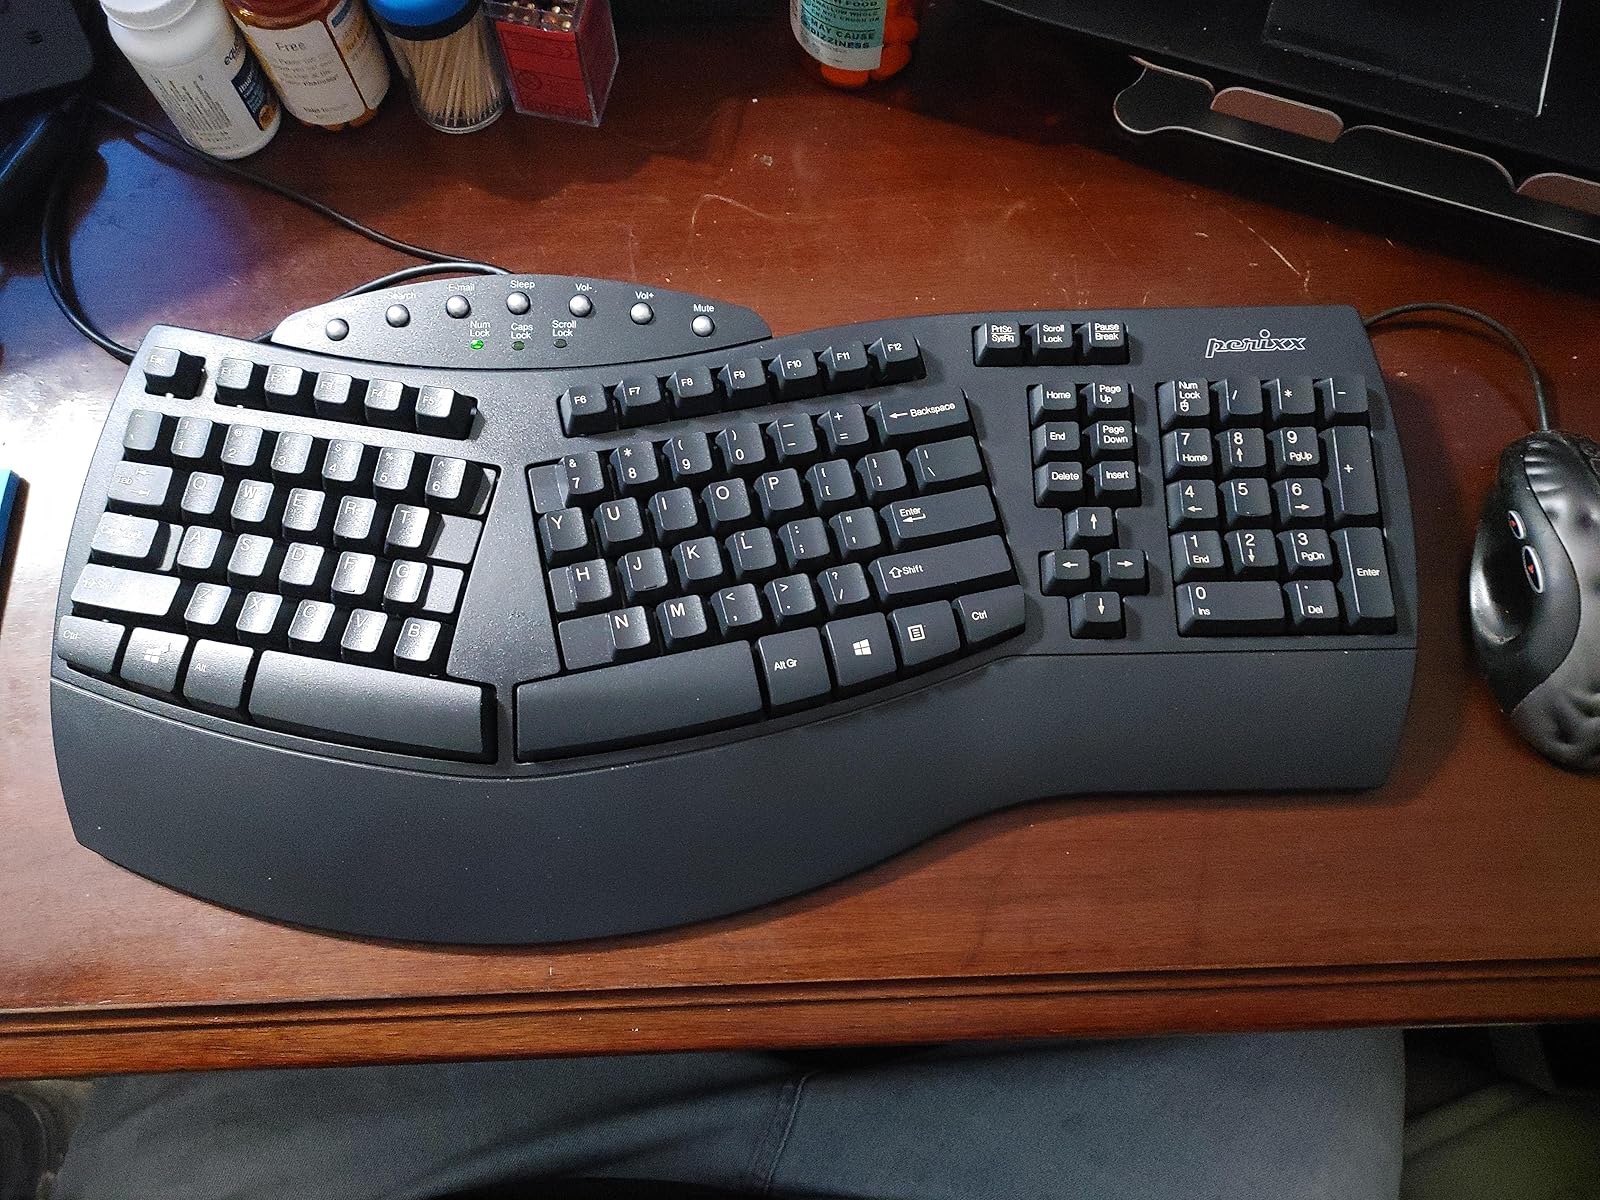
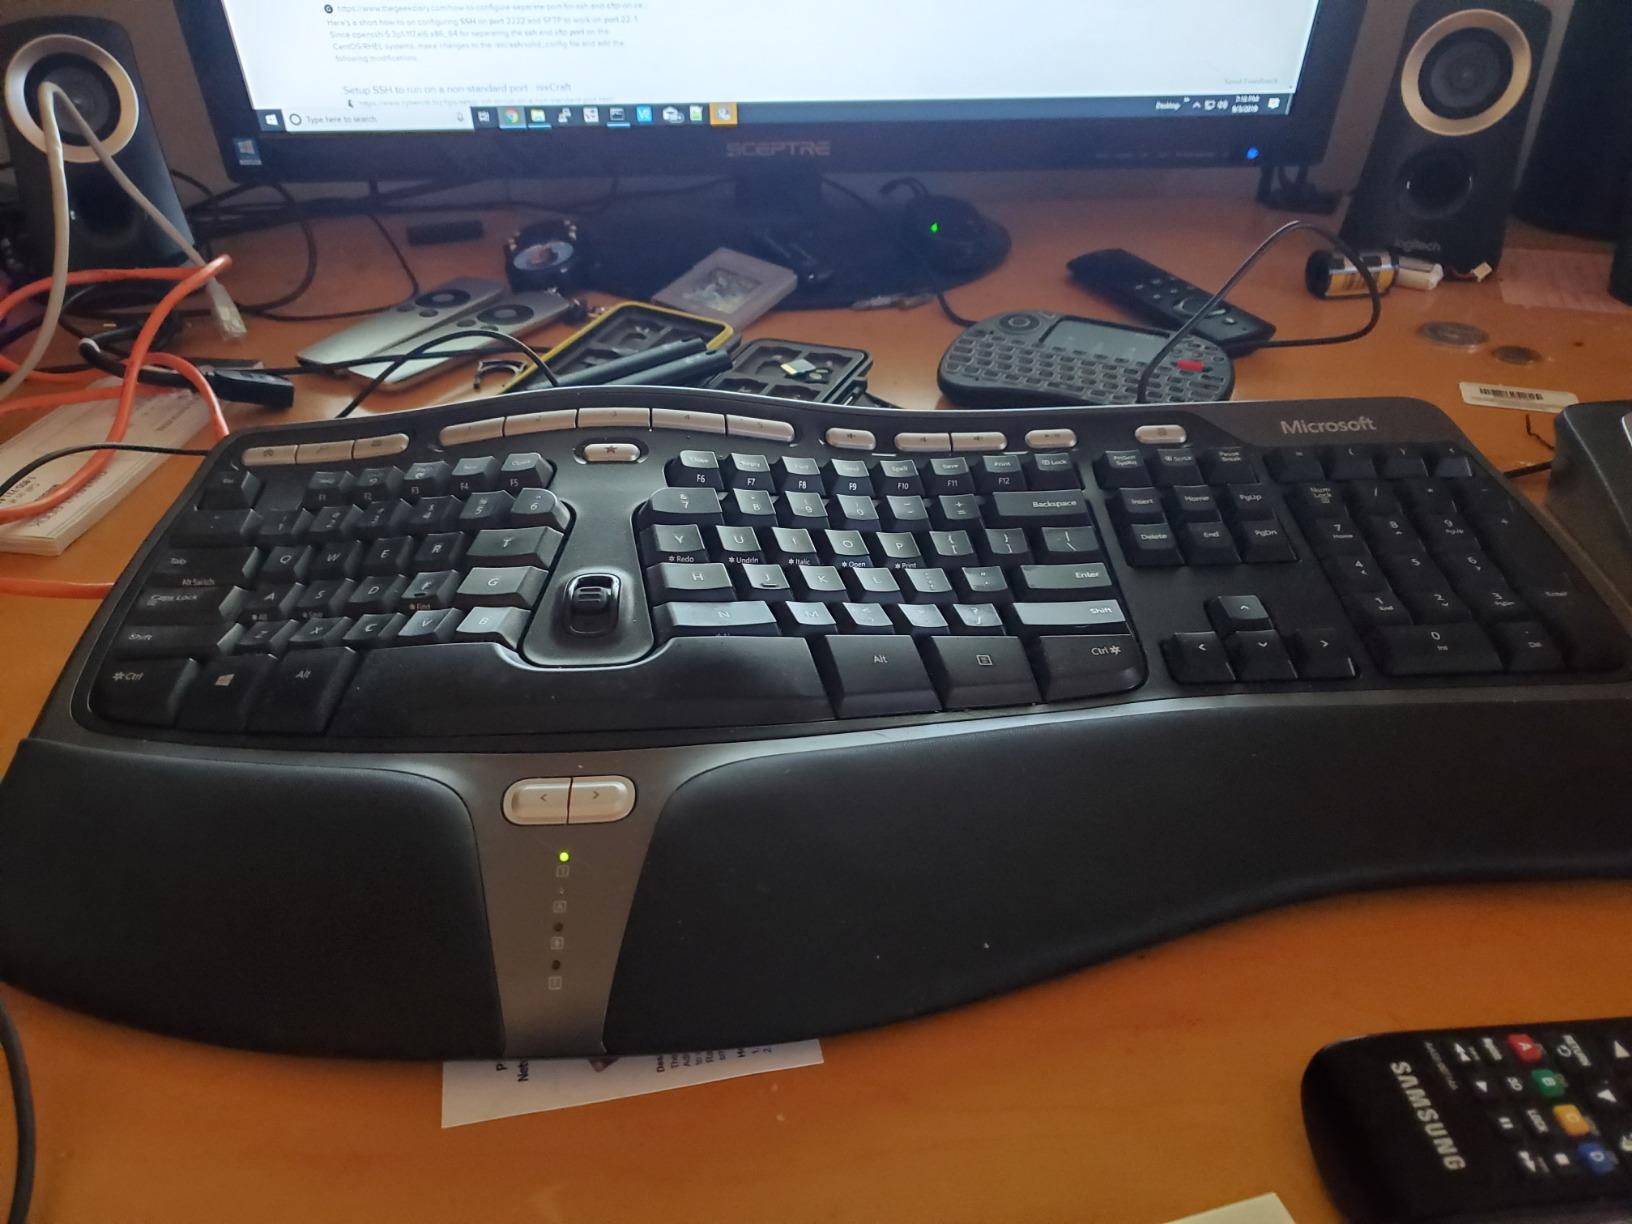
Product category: keyboard
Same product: no